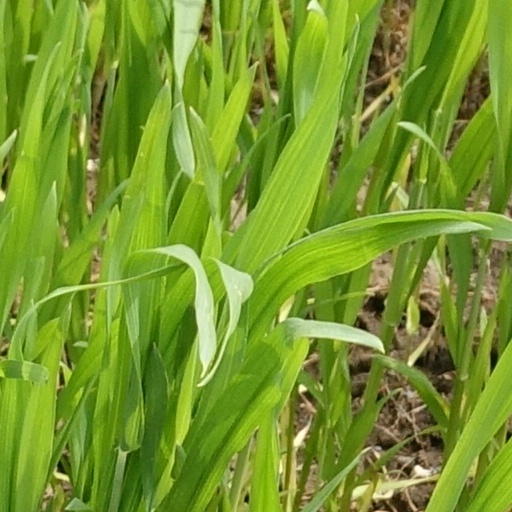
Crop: wheat